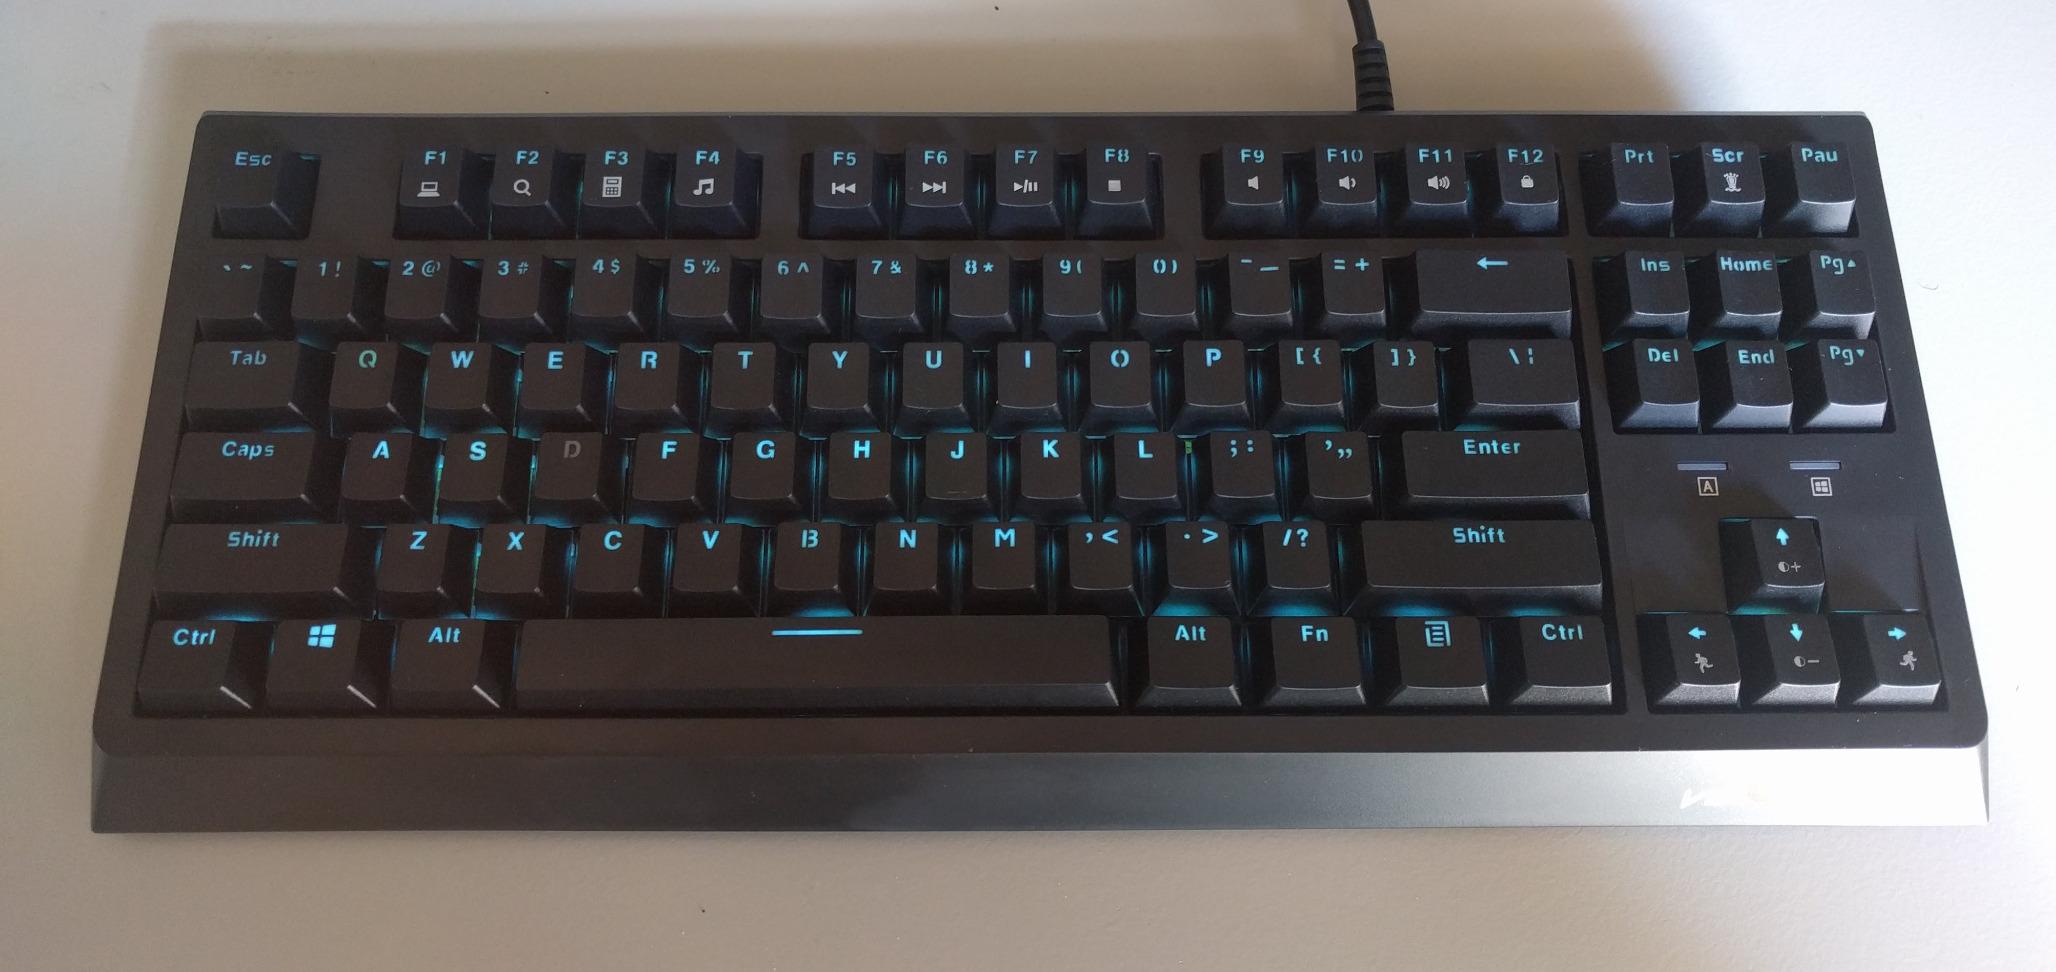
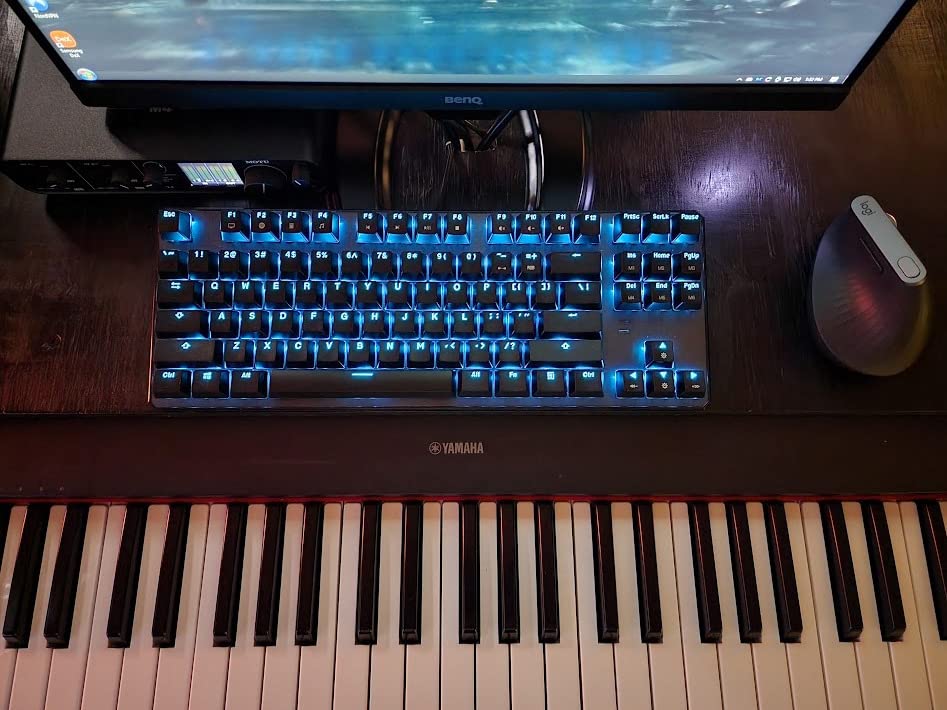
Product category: keyboard
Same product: no